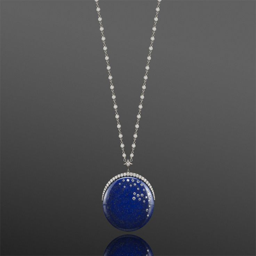
material and diamonds starry night pendant necklace